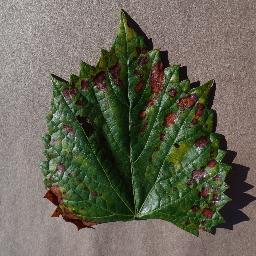
Label: Grape___Esca_(Black_Measles)